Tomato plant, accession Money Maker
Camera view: horizontal (90 deg, fisheye); turntable rotation: 120 degrees
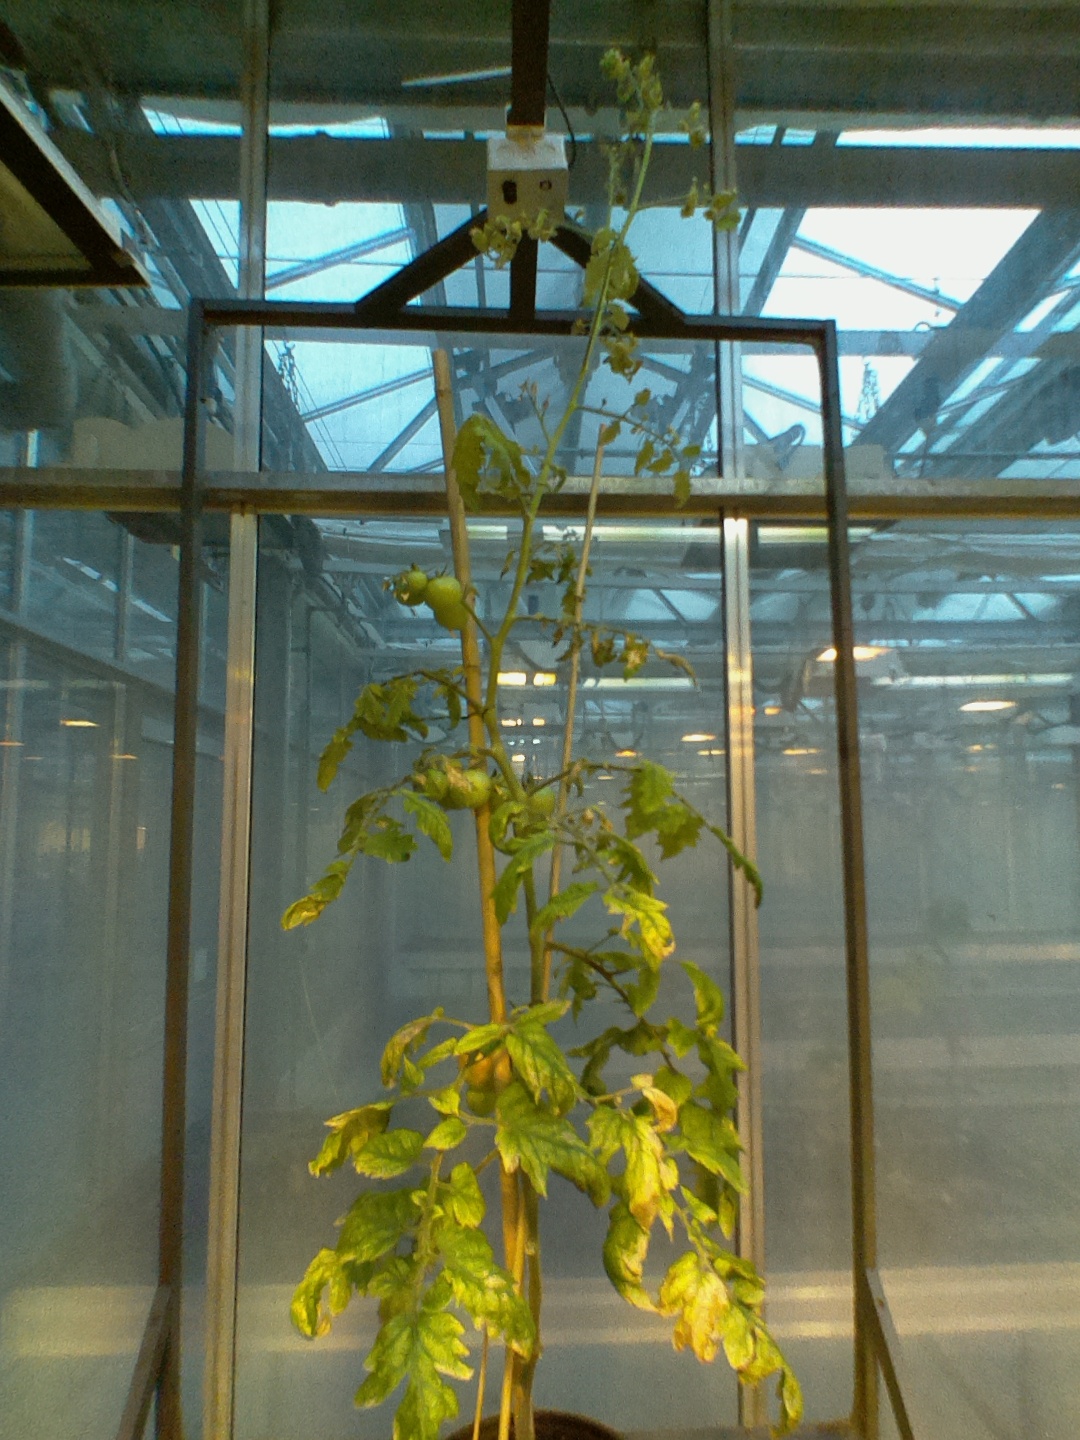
BBCH growth stage 80: fruits start showing typical ripe color (orange -> red)